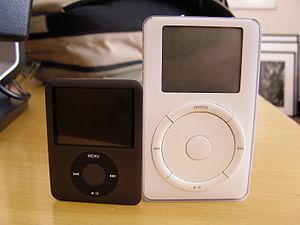
L'iPod classic est un baladeur numérique conçu par Apple et commercialisé de 2001 à 2014. Le suffixe classic a été ajouté à l'iPod de sixième génération, présenté en septembre 2007, lors d'une mise à jour de la série originale d'iPod à disque dur, introduite en octobre 2001. Rétrospectivement, on peut appeler iPod classic les iPod à disque dur 1,8 pouce, même précédant l'apparition du terme.